Stephen Susco

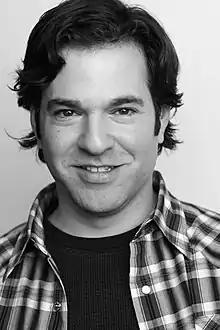
Susco in 2007

Stephen Susco (born October 24, 1972) is an American screenwriter, producer, and director. He is best known for writing horror films such as "The Grudge", "The Grudge 2", and "Texas Chainsaw 3D". His directorial debut film, "", had its premiere at SXSW on March 9, 2018.